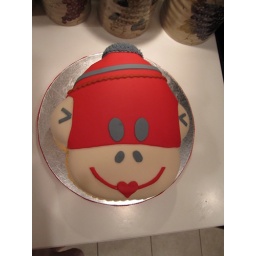
Sock monkey cake, to match invitation. Cake is red velvet with dark chocolate buttercream. Covered in hand rolled fondant